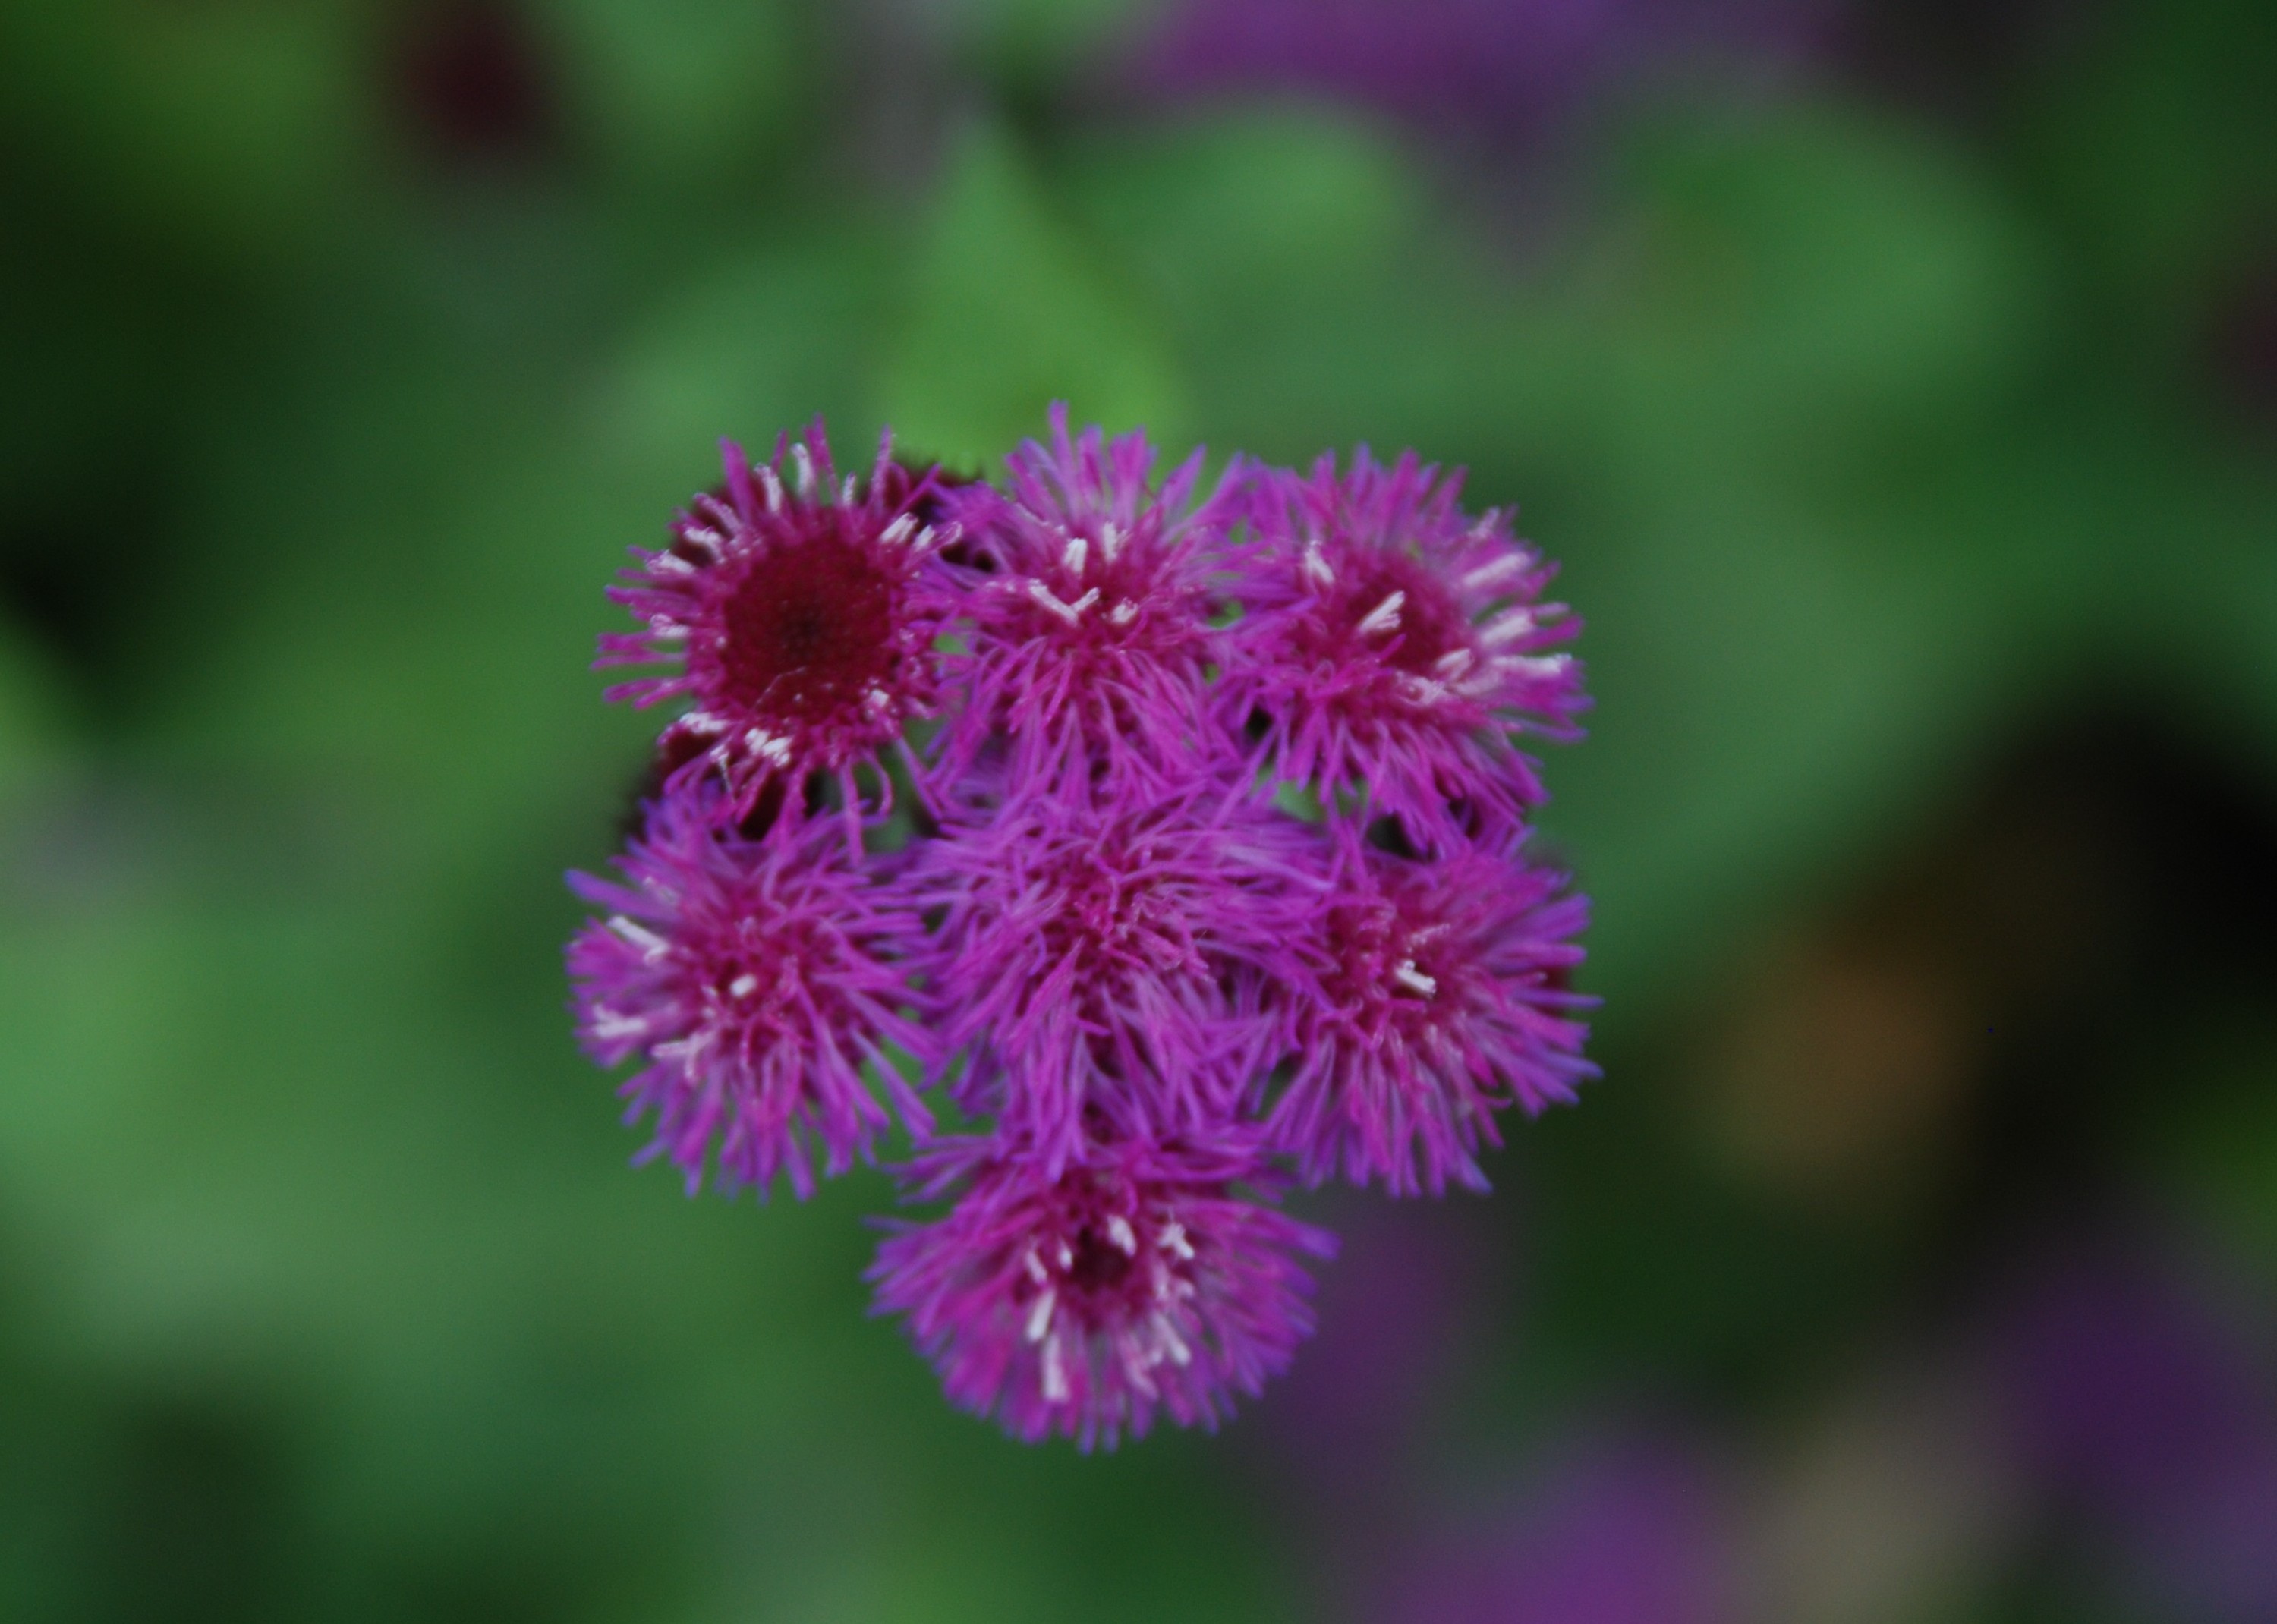
nature, blossom, plant, flower, petal, herb, botany, nikon, flora, wildflower, flowers, cool image, d80, dianthus, nikond80, macro photography, flowering plant, annual plant, land plant, pink family